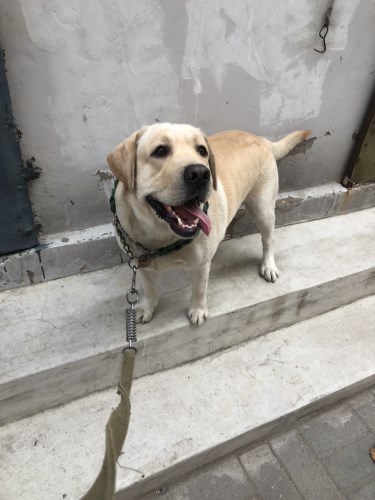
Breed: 3580-n000122-Labrador_retriever